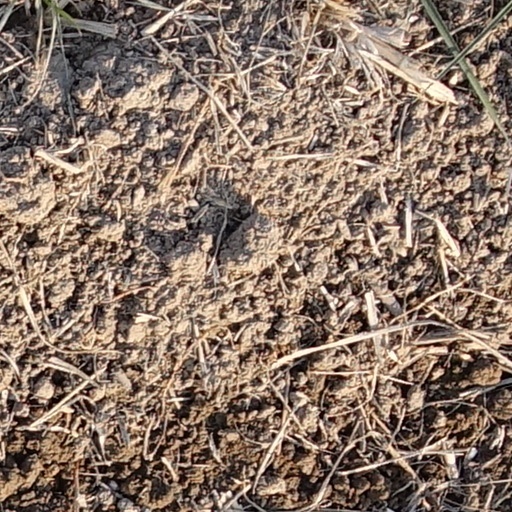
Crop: wheat